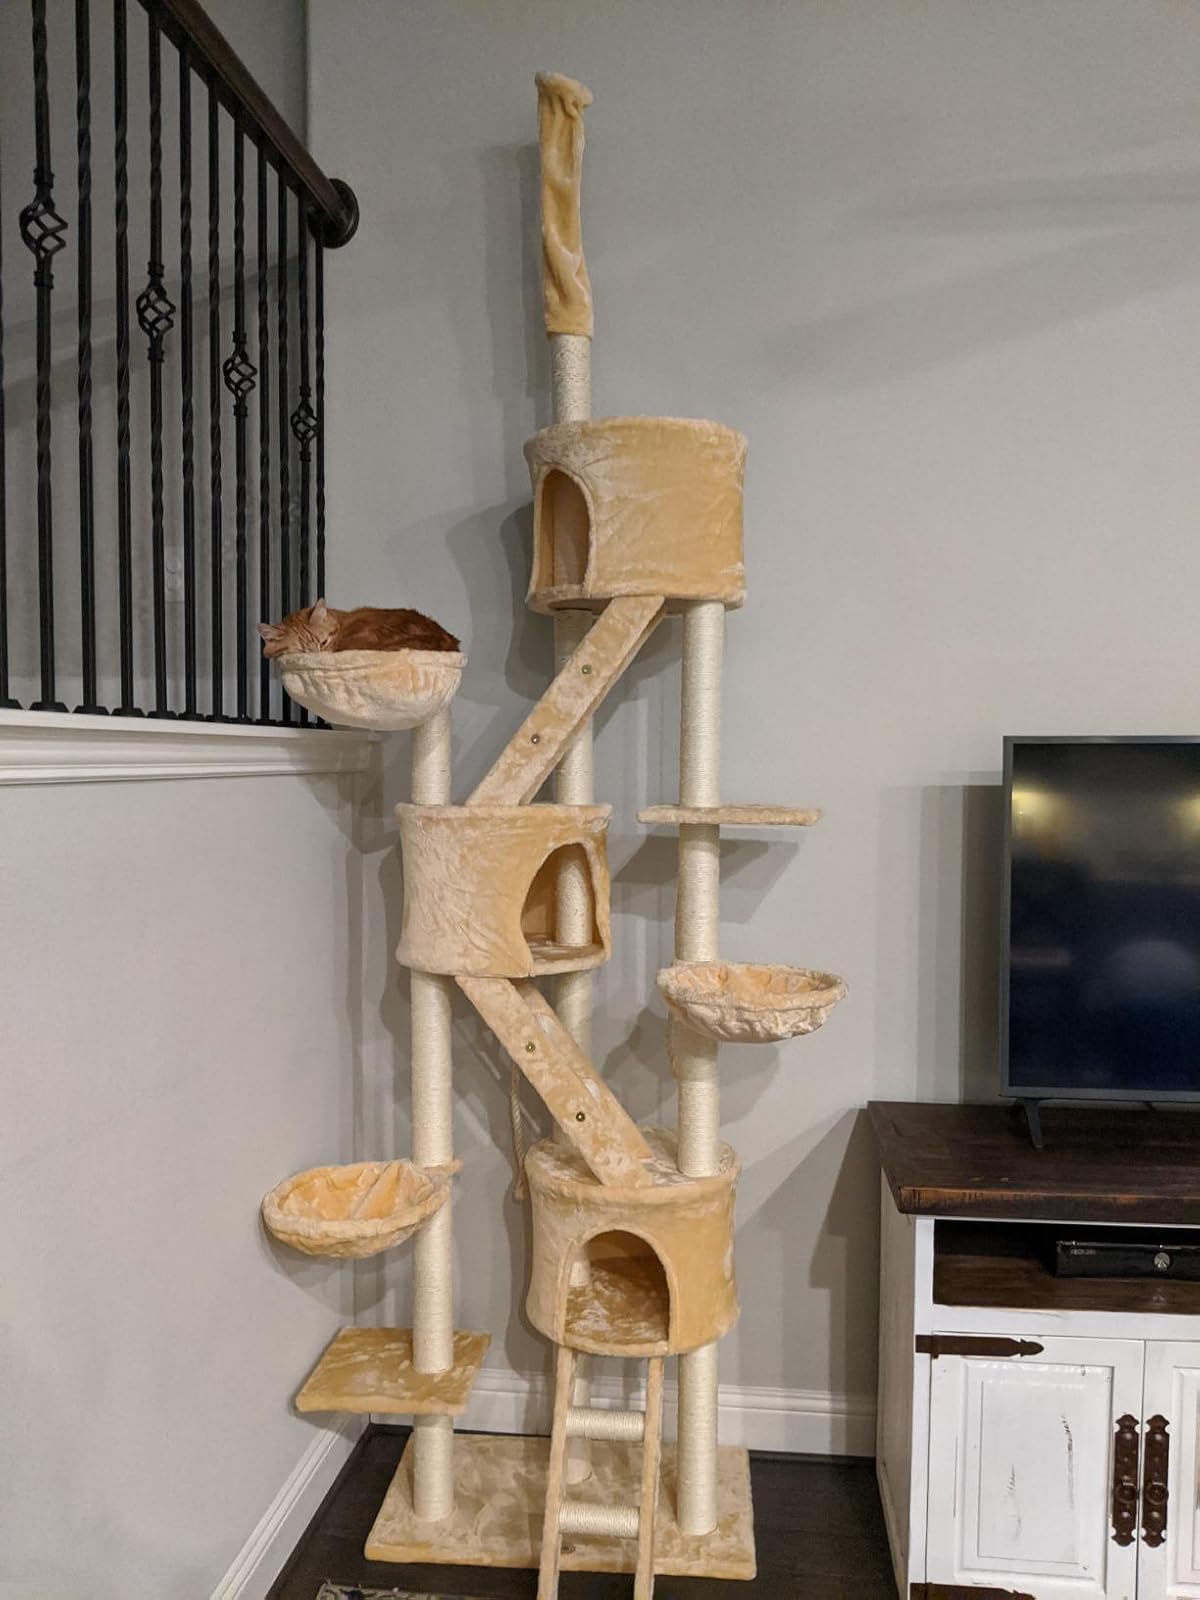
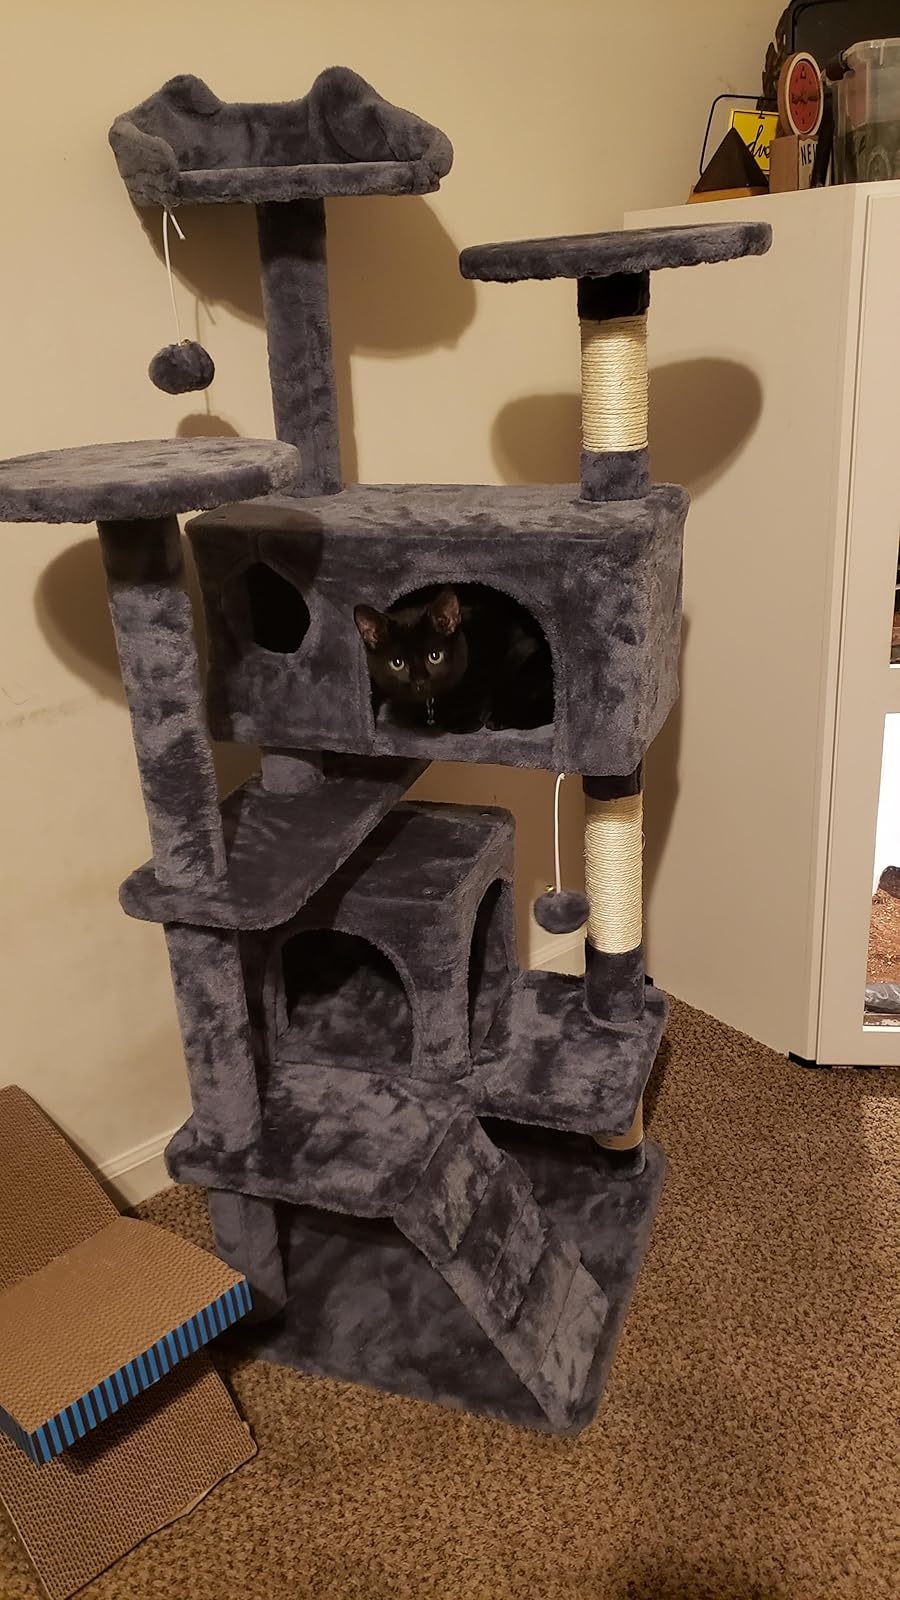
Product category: items_cat tree
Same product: no